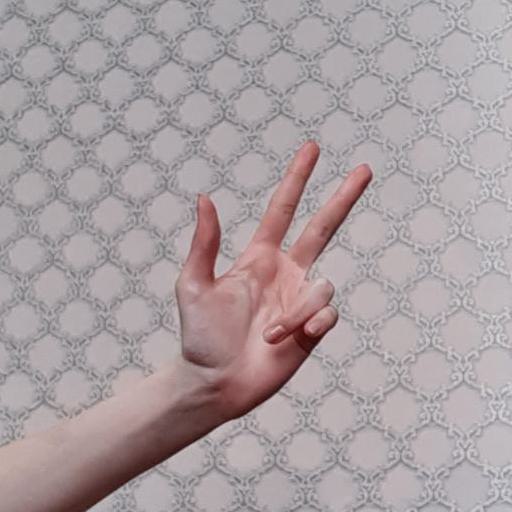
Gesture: three2